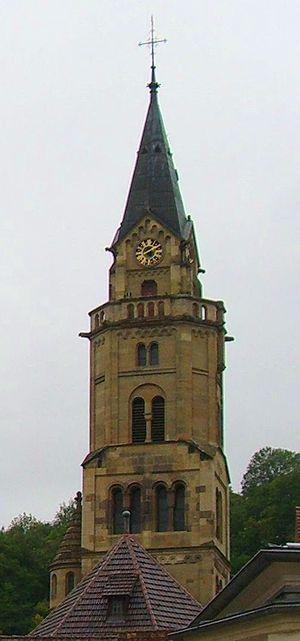
Schwäbisch Hall est une ville du land de Bade-Wurtemberg en Allemagne. Avec ses 38 183 habitants, elle est la préfecture et la plus grande ville de l'arrondissement de Schwäbisch Hall, qui fait partie de la région Heilbronn-Franconie. L'arrondissement actuel est issu du regroupement des anciens arrondissements Crailsheim, Gaildorf, Gerabronn et Schwäbisch Hall entré en vigueur depuis le 1ᵉʳ janvier 1973. Il est situé au sud de la plaine de Hohenlohe et à l'est ou nord-est des monts de Souabe et Franconie, petit massif du keuper dont une partie appartient à l'arrondissement de Schwäbisch Hall jusque la commune de Mainhardt. L'arrondissement de Schwäbisch Hall fait partie des régions à faible densité de population en Allemagne.